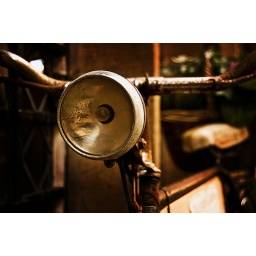
An old rusty bike that I stumbled across whilst in Oxford. I'd be grateful for any comments.